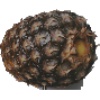
Label: Pineapple 1